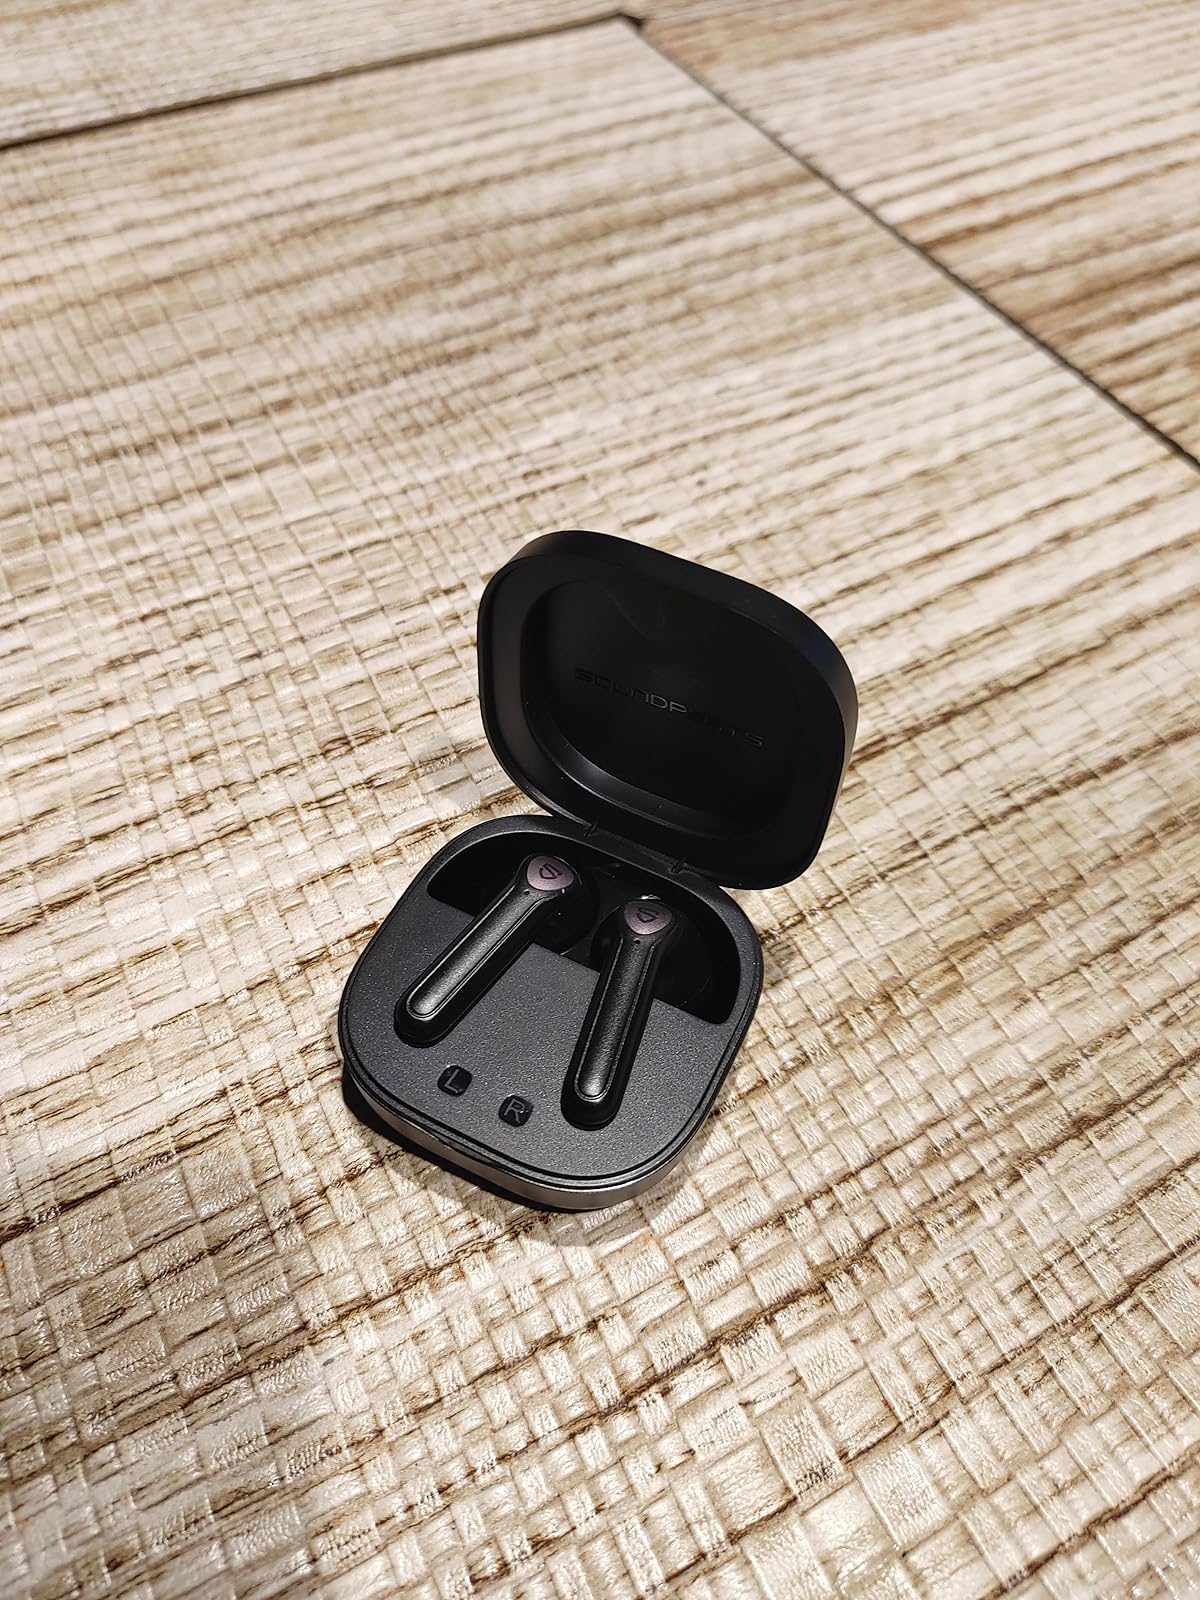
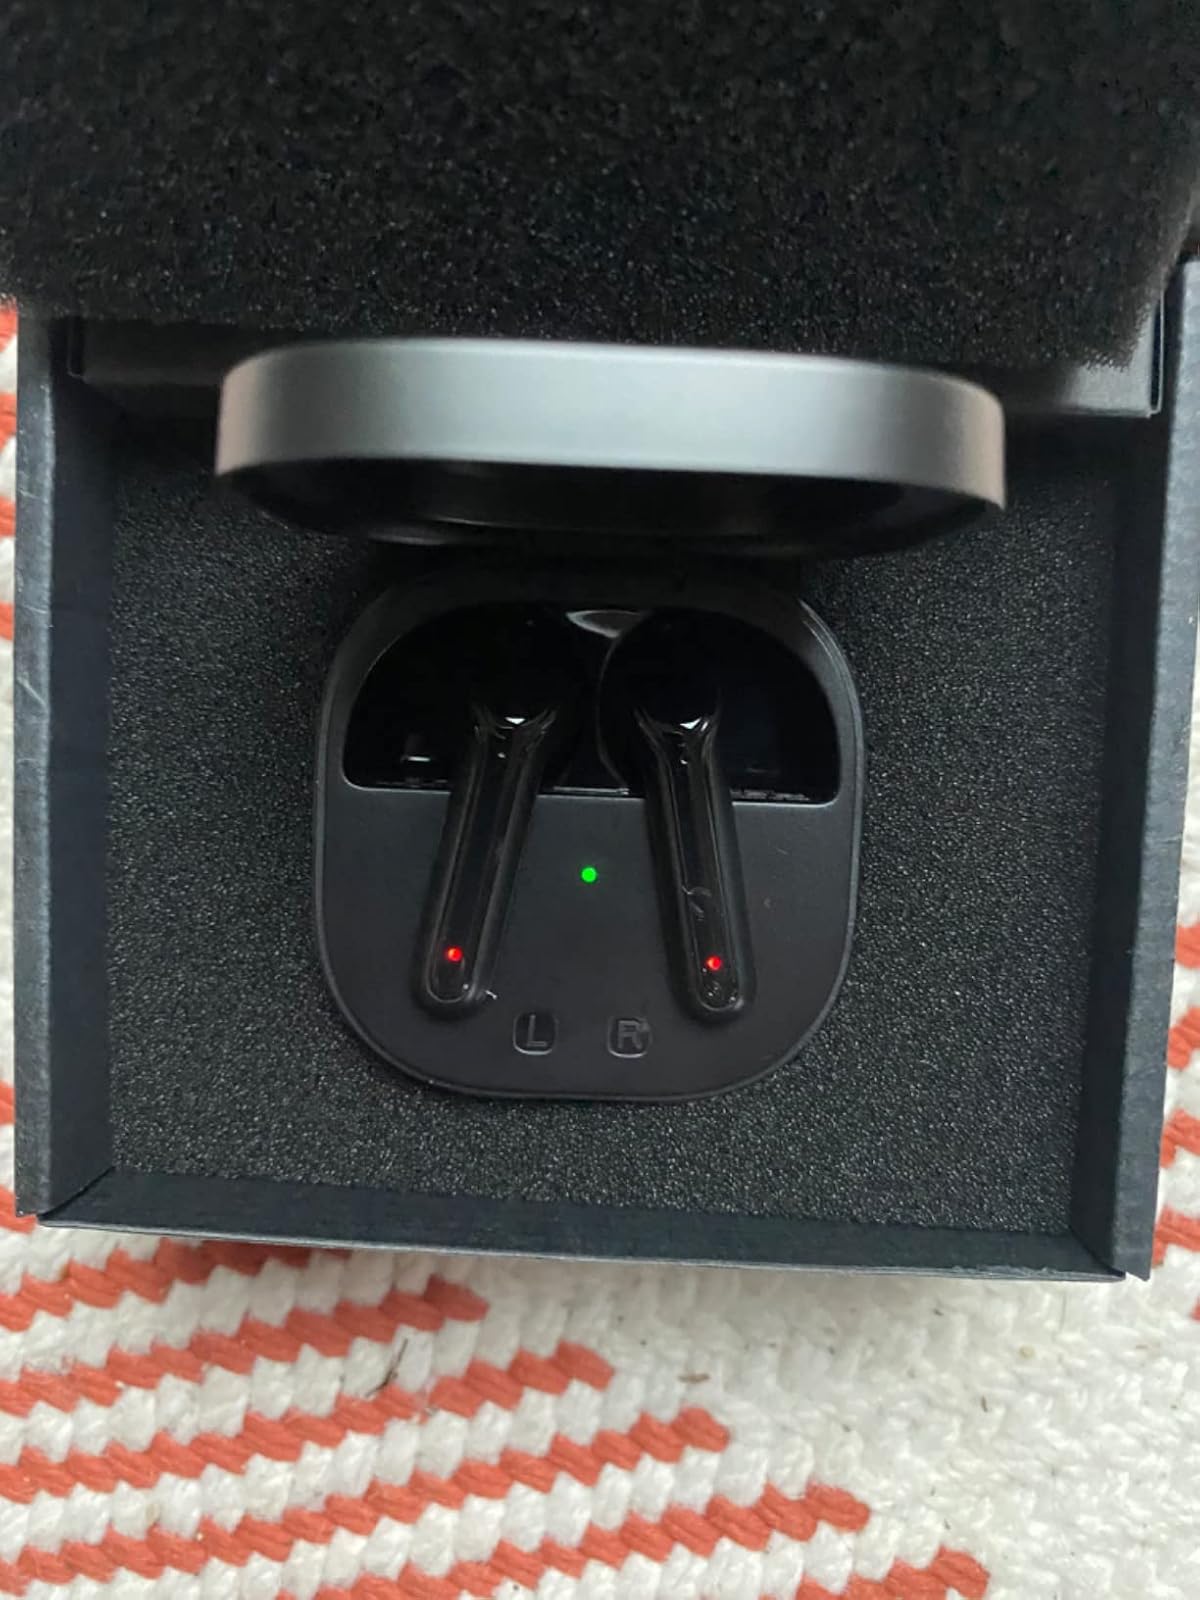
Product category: earbuds
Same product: no